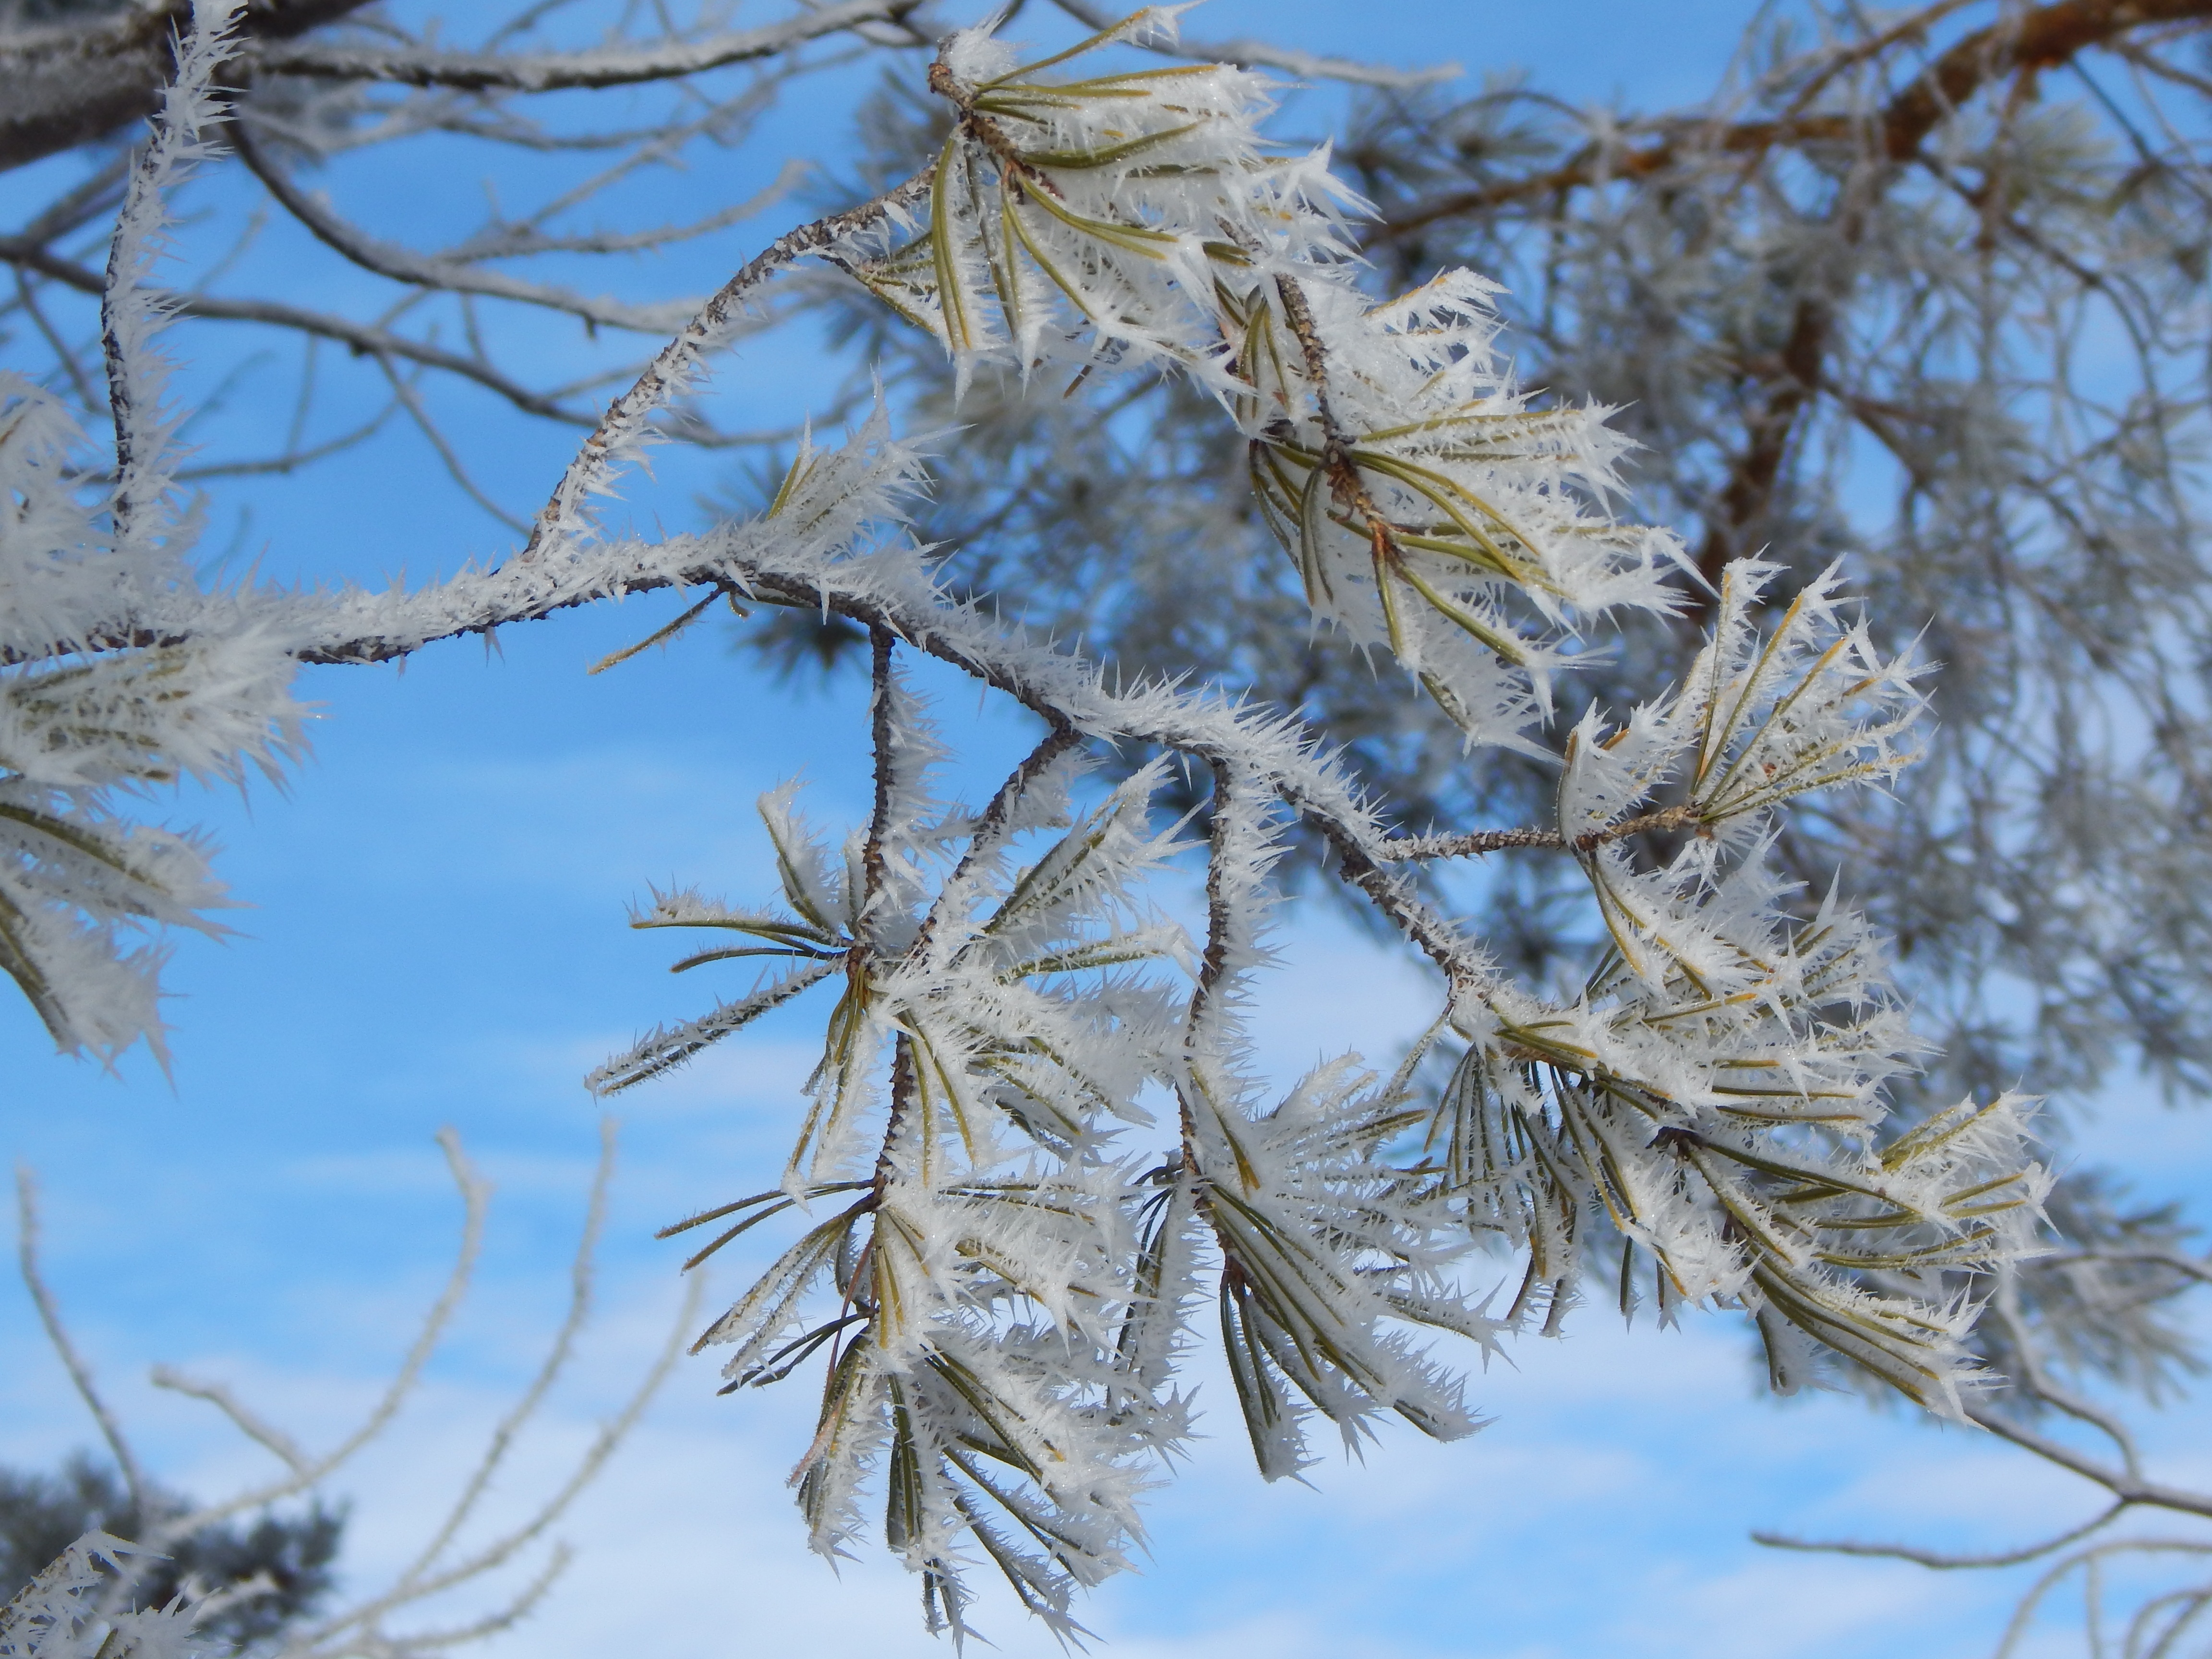
tree, nature, forest, branch, snow, winter, plant, frost, environment, ice, frozen, fir, season, twig, conifer, woods, spruce, december, larch, hoarfrost, january, freezing, pine family, woody plant, land plant